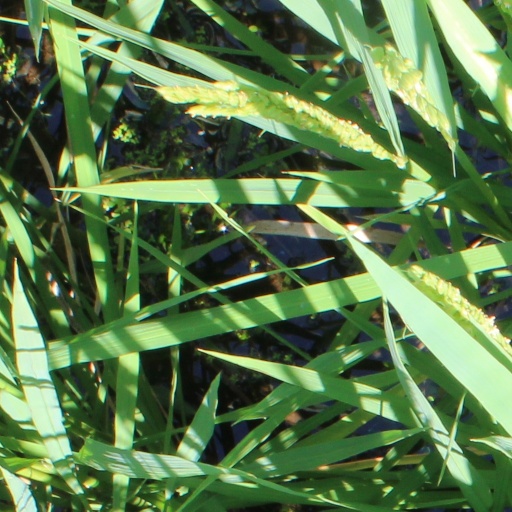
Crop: rice